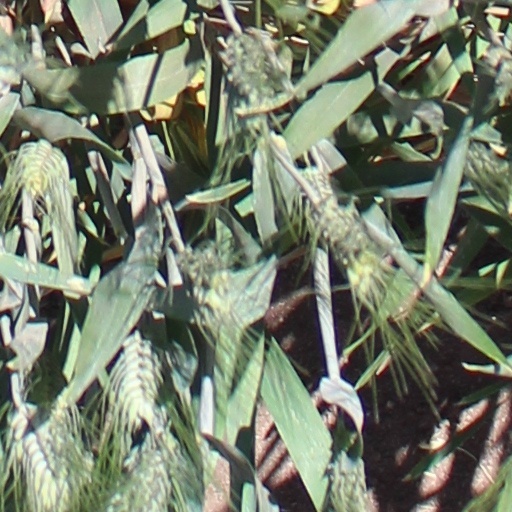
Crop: wheat